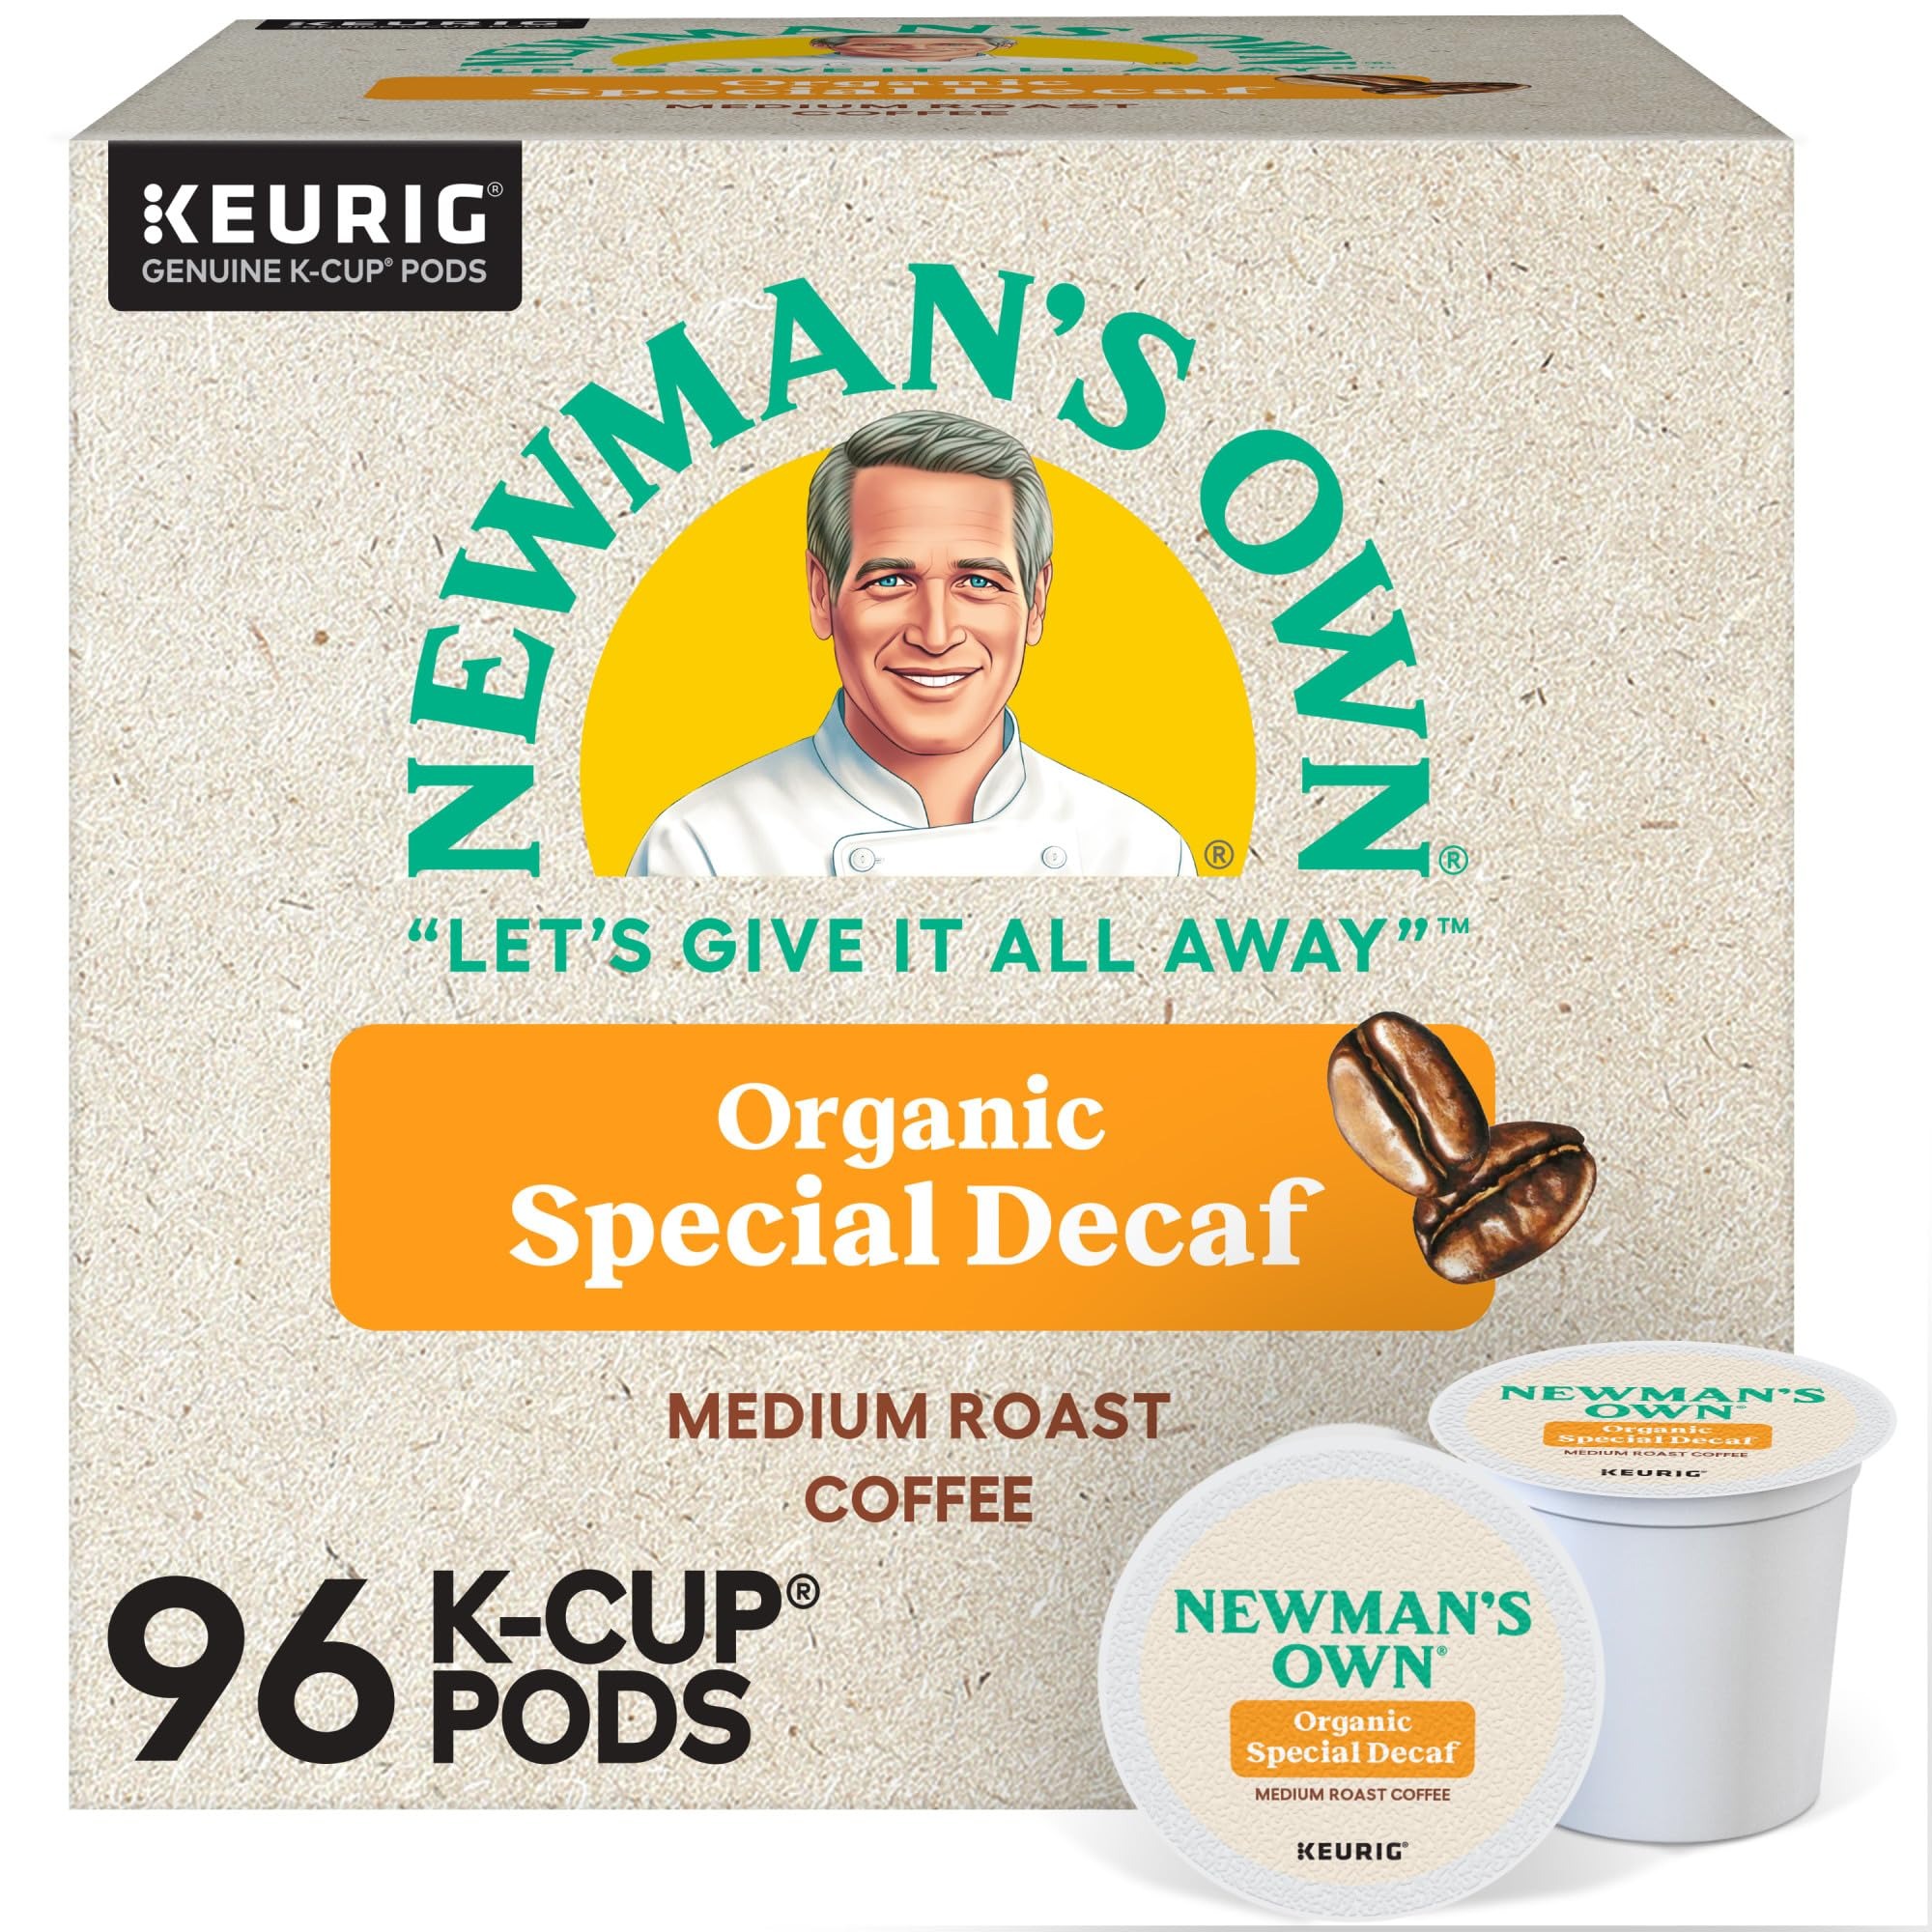
Item Name: Newman's Own Organics Special Blend Decaf, Single-Serve Keurig K-Cup Pods, Medium Roast Coffee Pods, 96 Count
Bullet Point 1: Bold yet refined. Strong yet smooth.
Bullet Point 2: Medium roast, decaffeinated coffee
Bullet Point 3: Fair Trade Certified and USDA Organic
Bullet Point 4: Orthodox Union Kosher
Bullet Point 5: Compatible with Keurig K-Cup pod single-serve coffee makers
Bullet Point 6: INTRODUCING RECYCLABLE* K-CUP PODS: Simple. Delicious. And now Recyclable. Enjoy the same great-tasting coffee you know and love, and when you’re done just peel, empty and recycle. *Check locally, not recycled in all communities. Packaging may vary.
Value: 96.0
Unit: Count

Price: 62.45